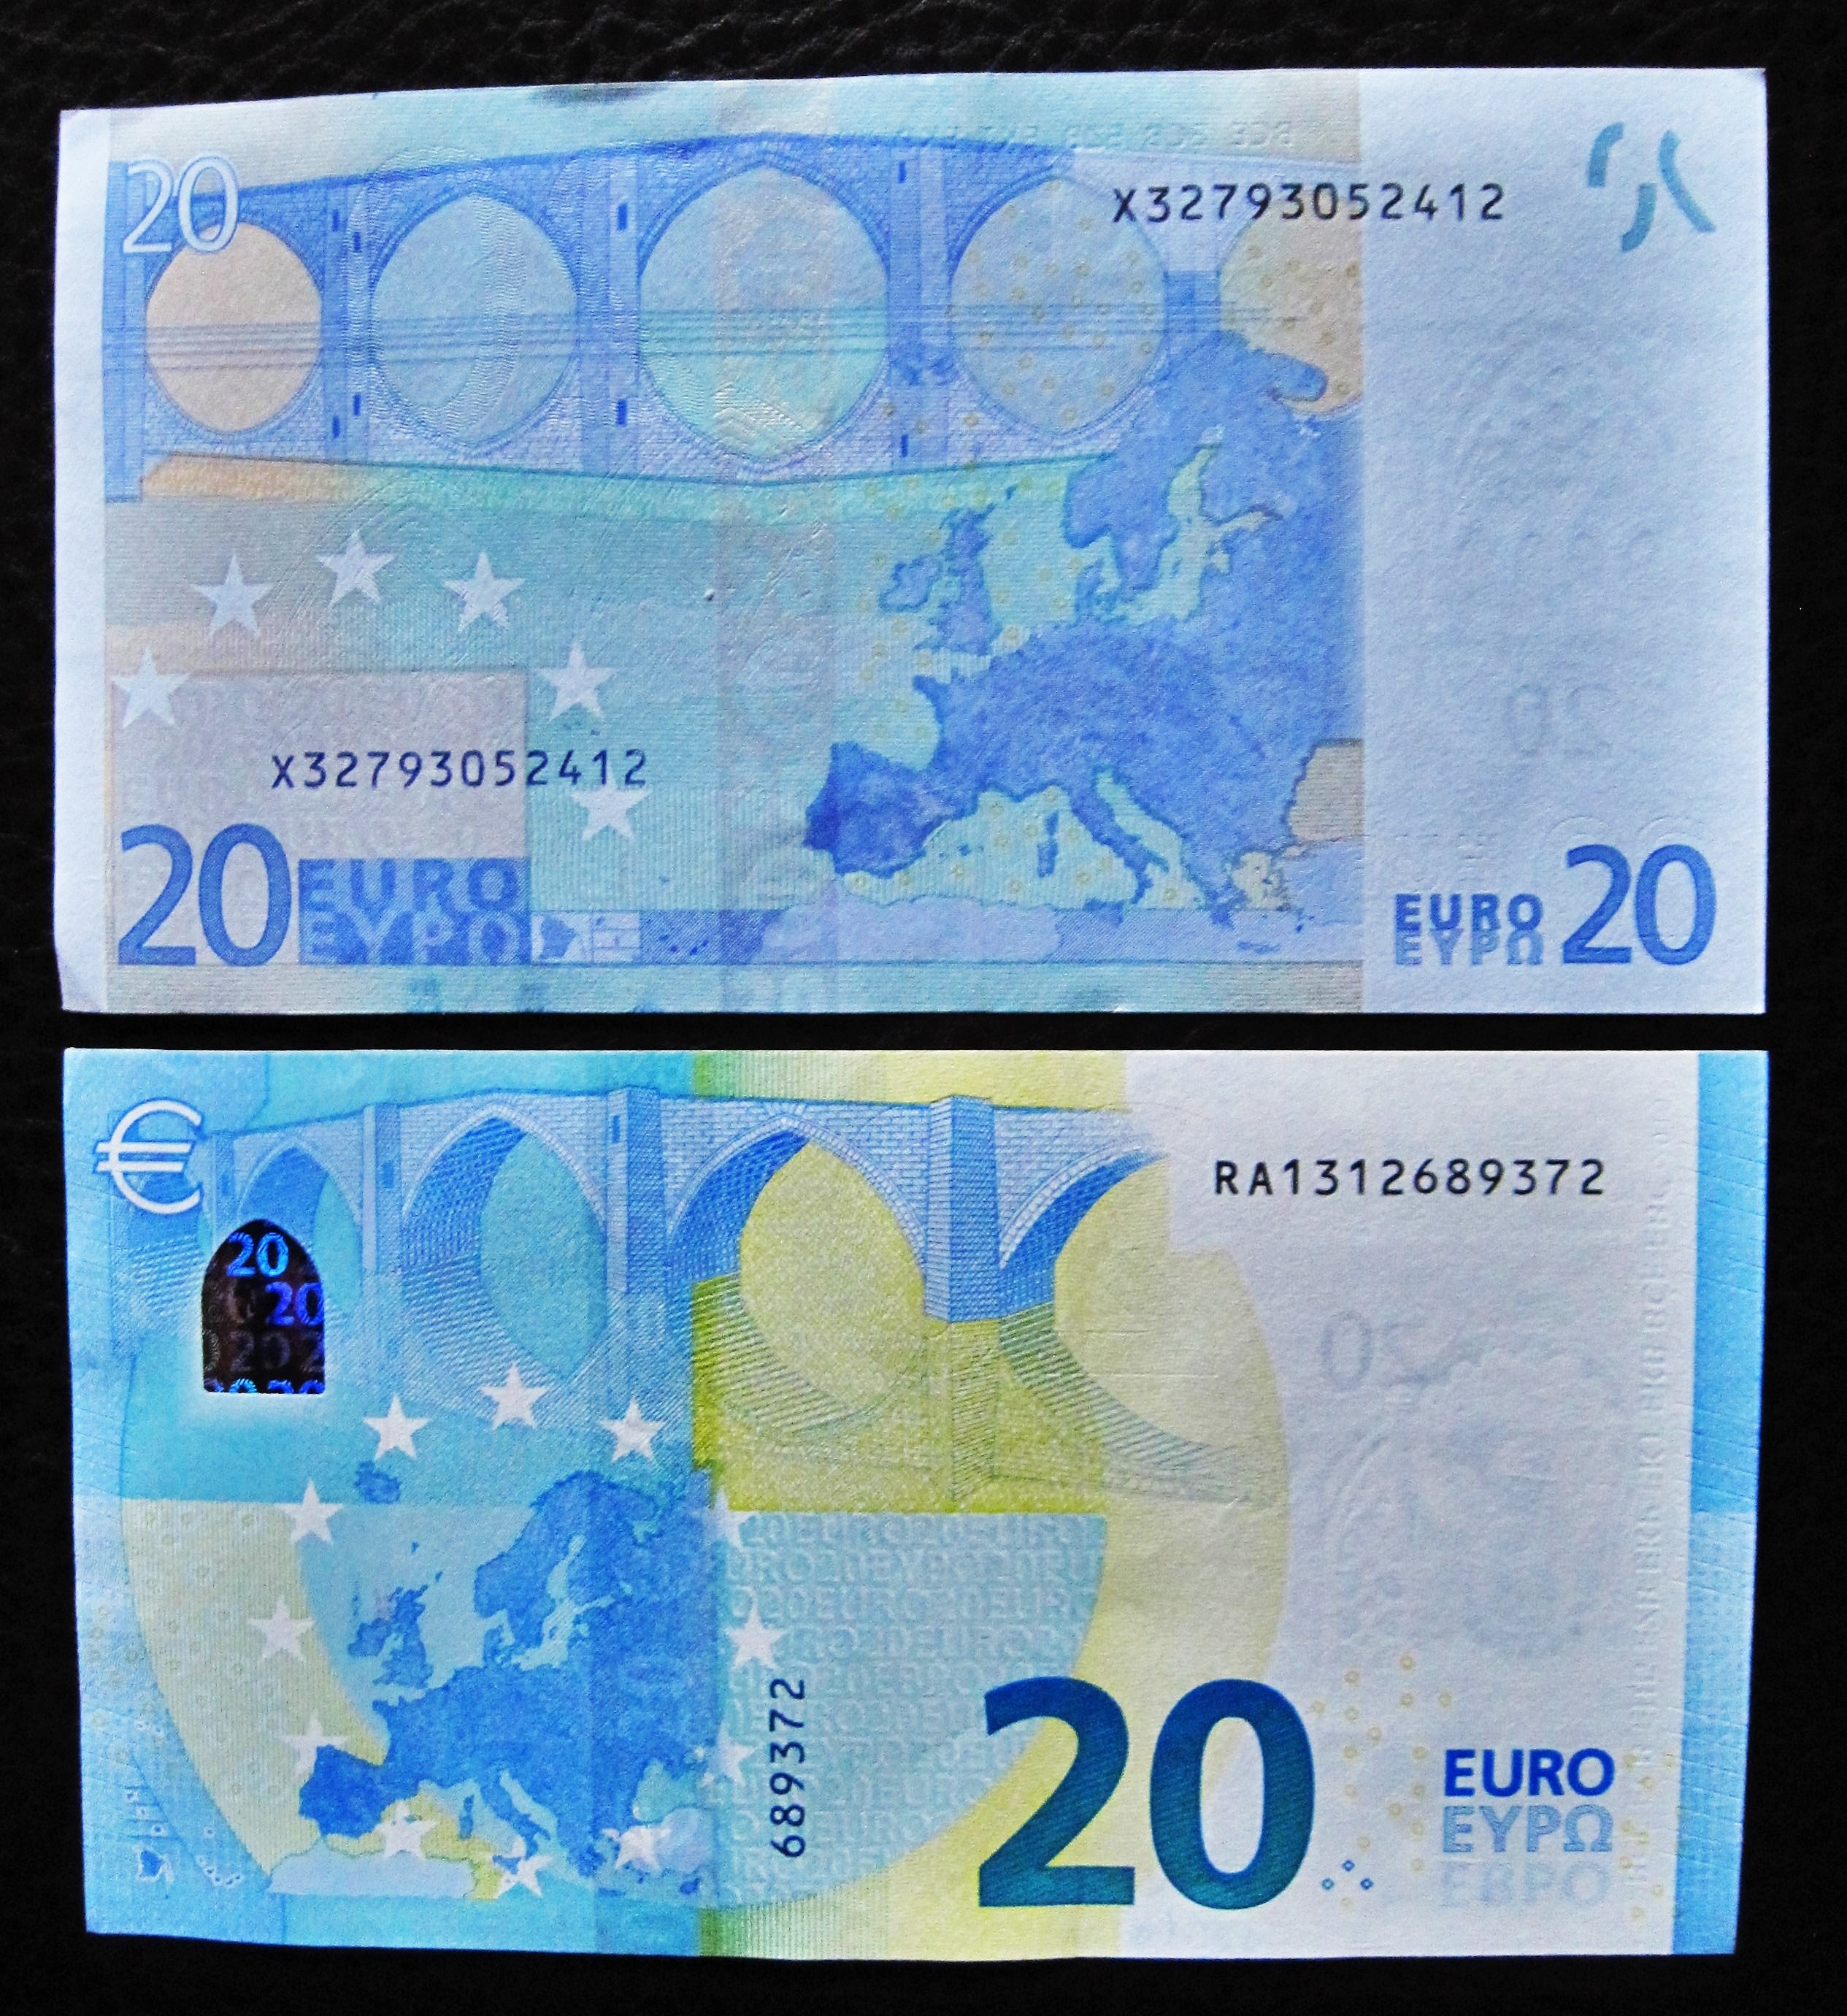
money, paper, material, cash, back, currency, euro, 20, bill, document, finance, banknote, bank note, paper money, twenty, new and old, 20 euro, new and old twenties, banknote 20 euro